Anna Quindlen

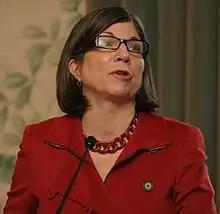
Quindlen in 2008

Anna Marie Quindlen (born July 8, 1952) is an American author, journalist, and opinion columnist.